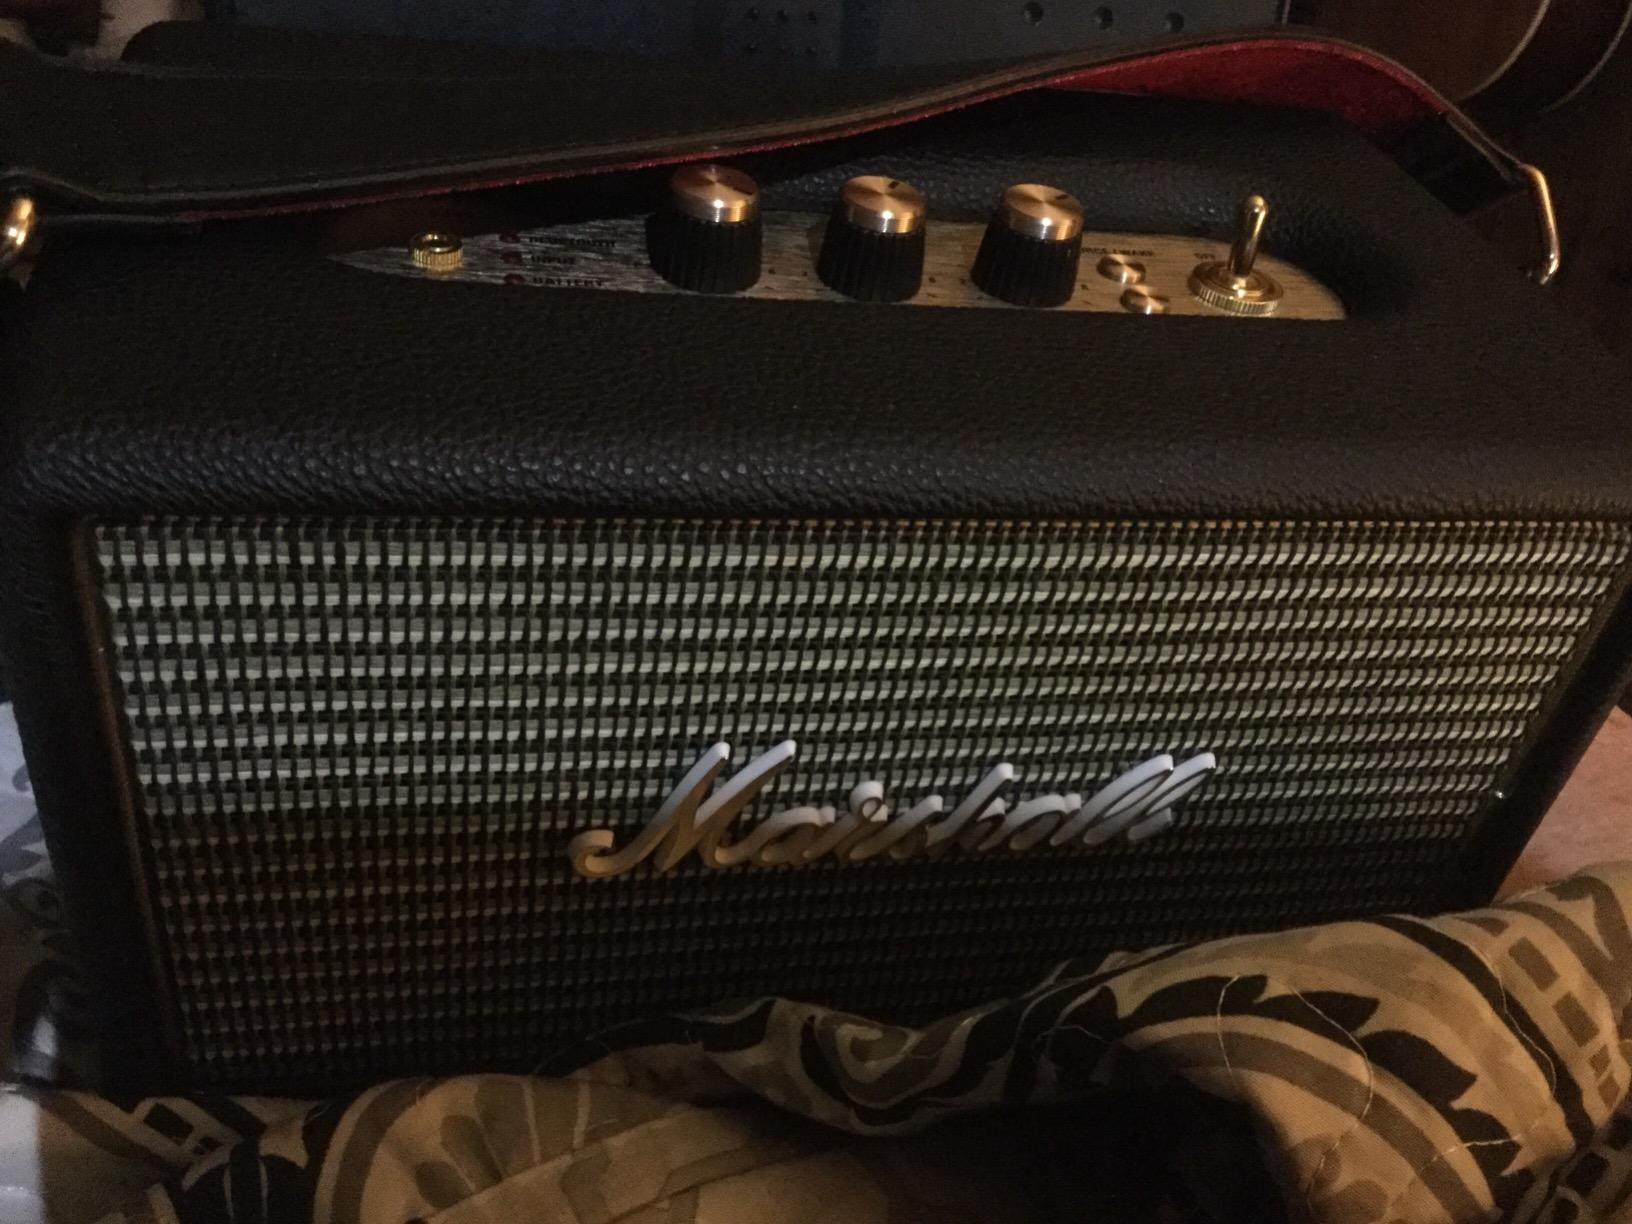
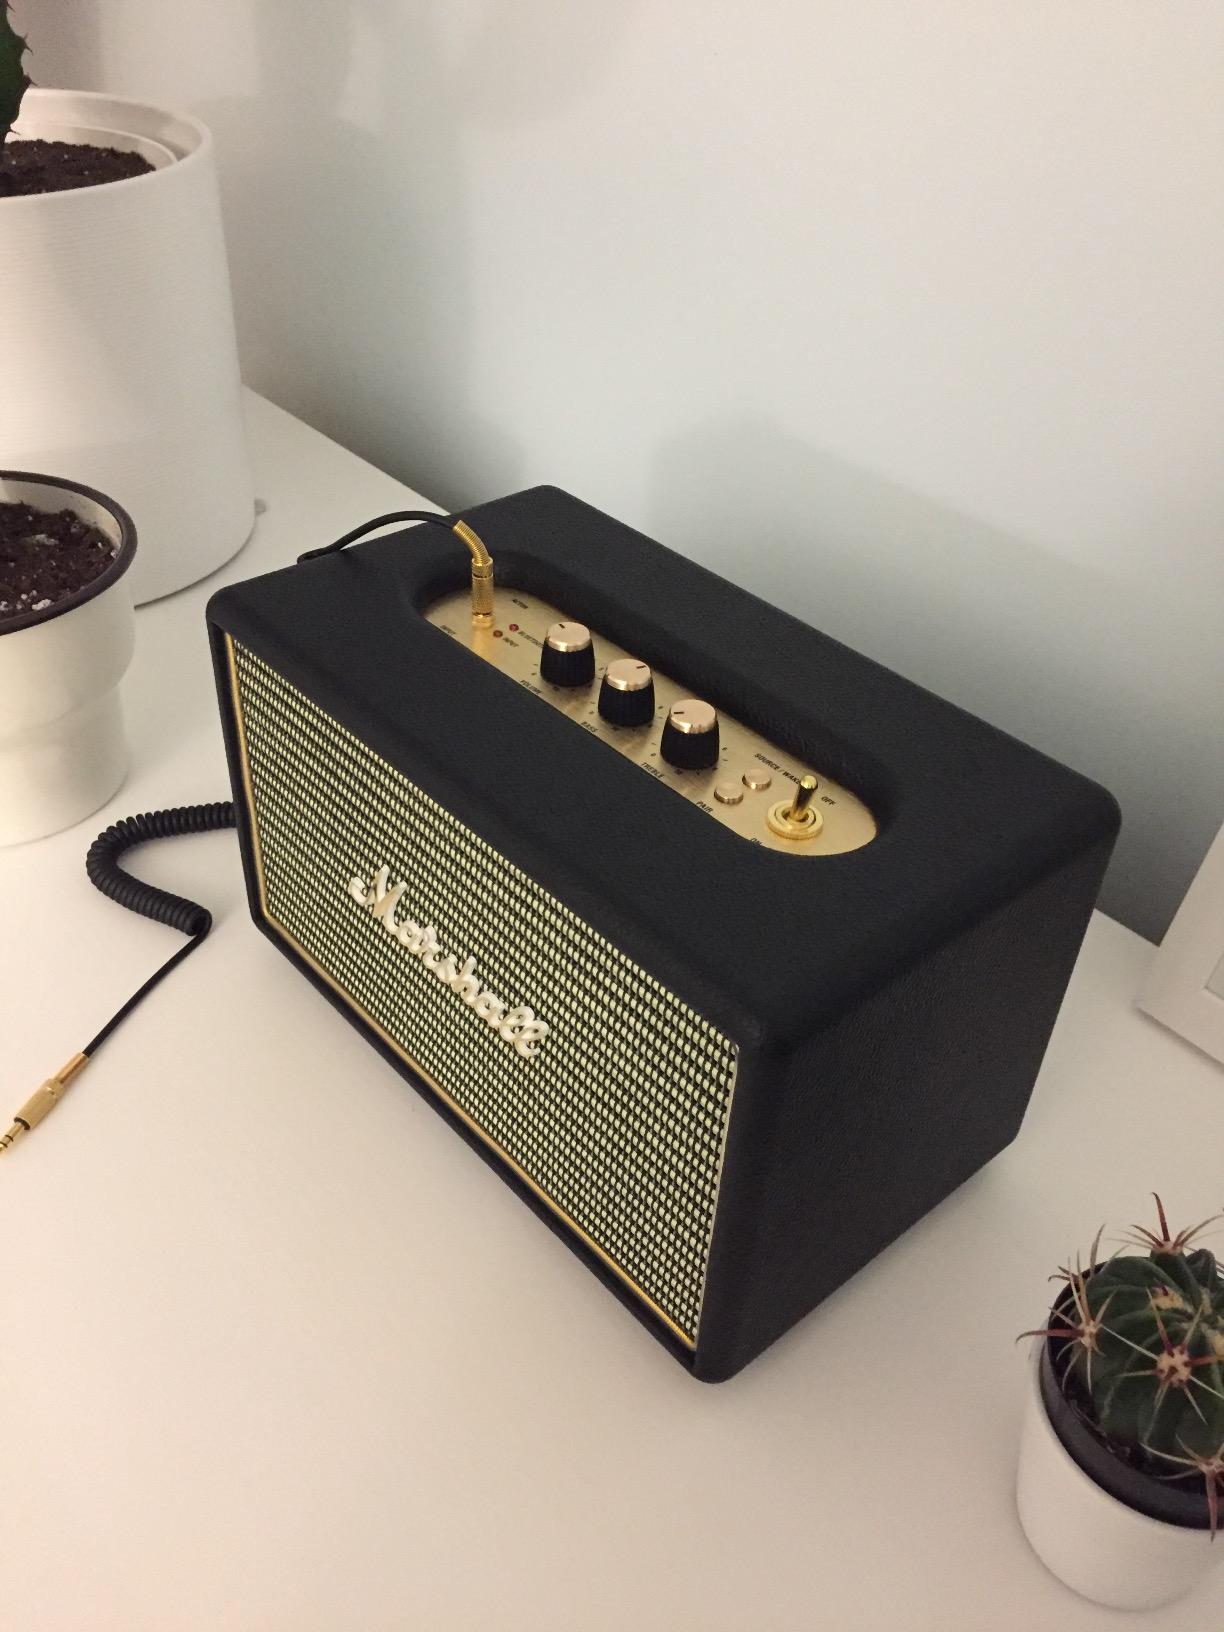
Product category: speaker
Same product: yes